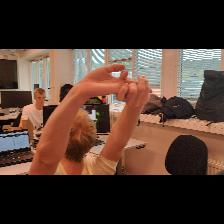
Label: Human